Oretani

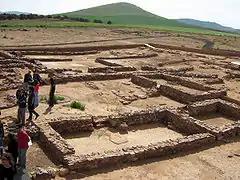
Oreto and Zuqueca archaeological site near Granátula de Calatrava.

They are believed by some to have spoken an Iberian language, by others to have been Celtic language, akin to the Celtiberians, as the northern Oretani were also called Germani and Mantesani.